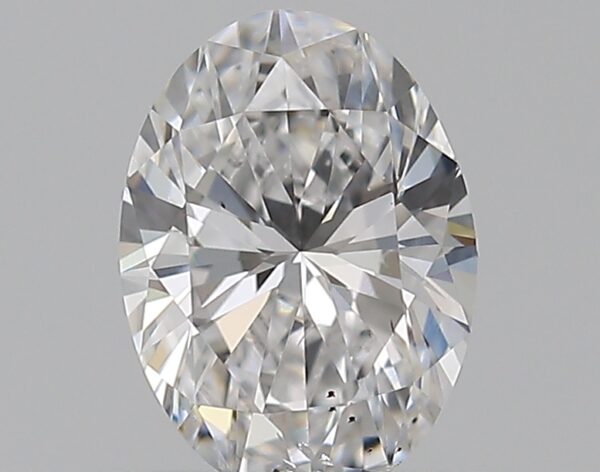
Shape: oval
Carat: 0.5
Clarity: SI1
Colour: D
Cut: EX
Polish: EX
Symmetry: VG
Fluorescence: M
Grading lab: GIA
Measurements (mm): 6.18 x 4.46 x 2.83